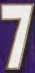
Number: 7